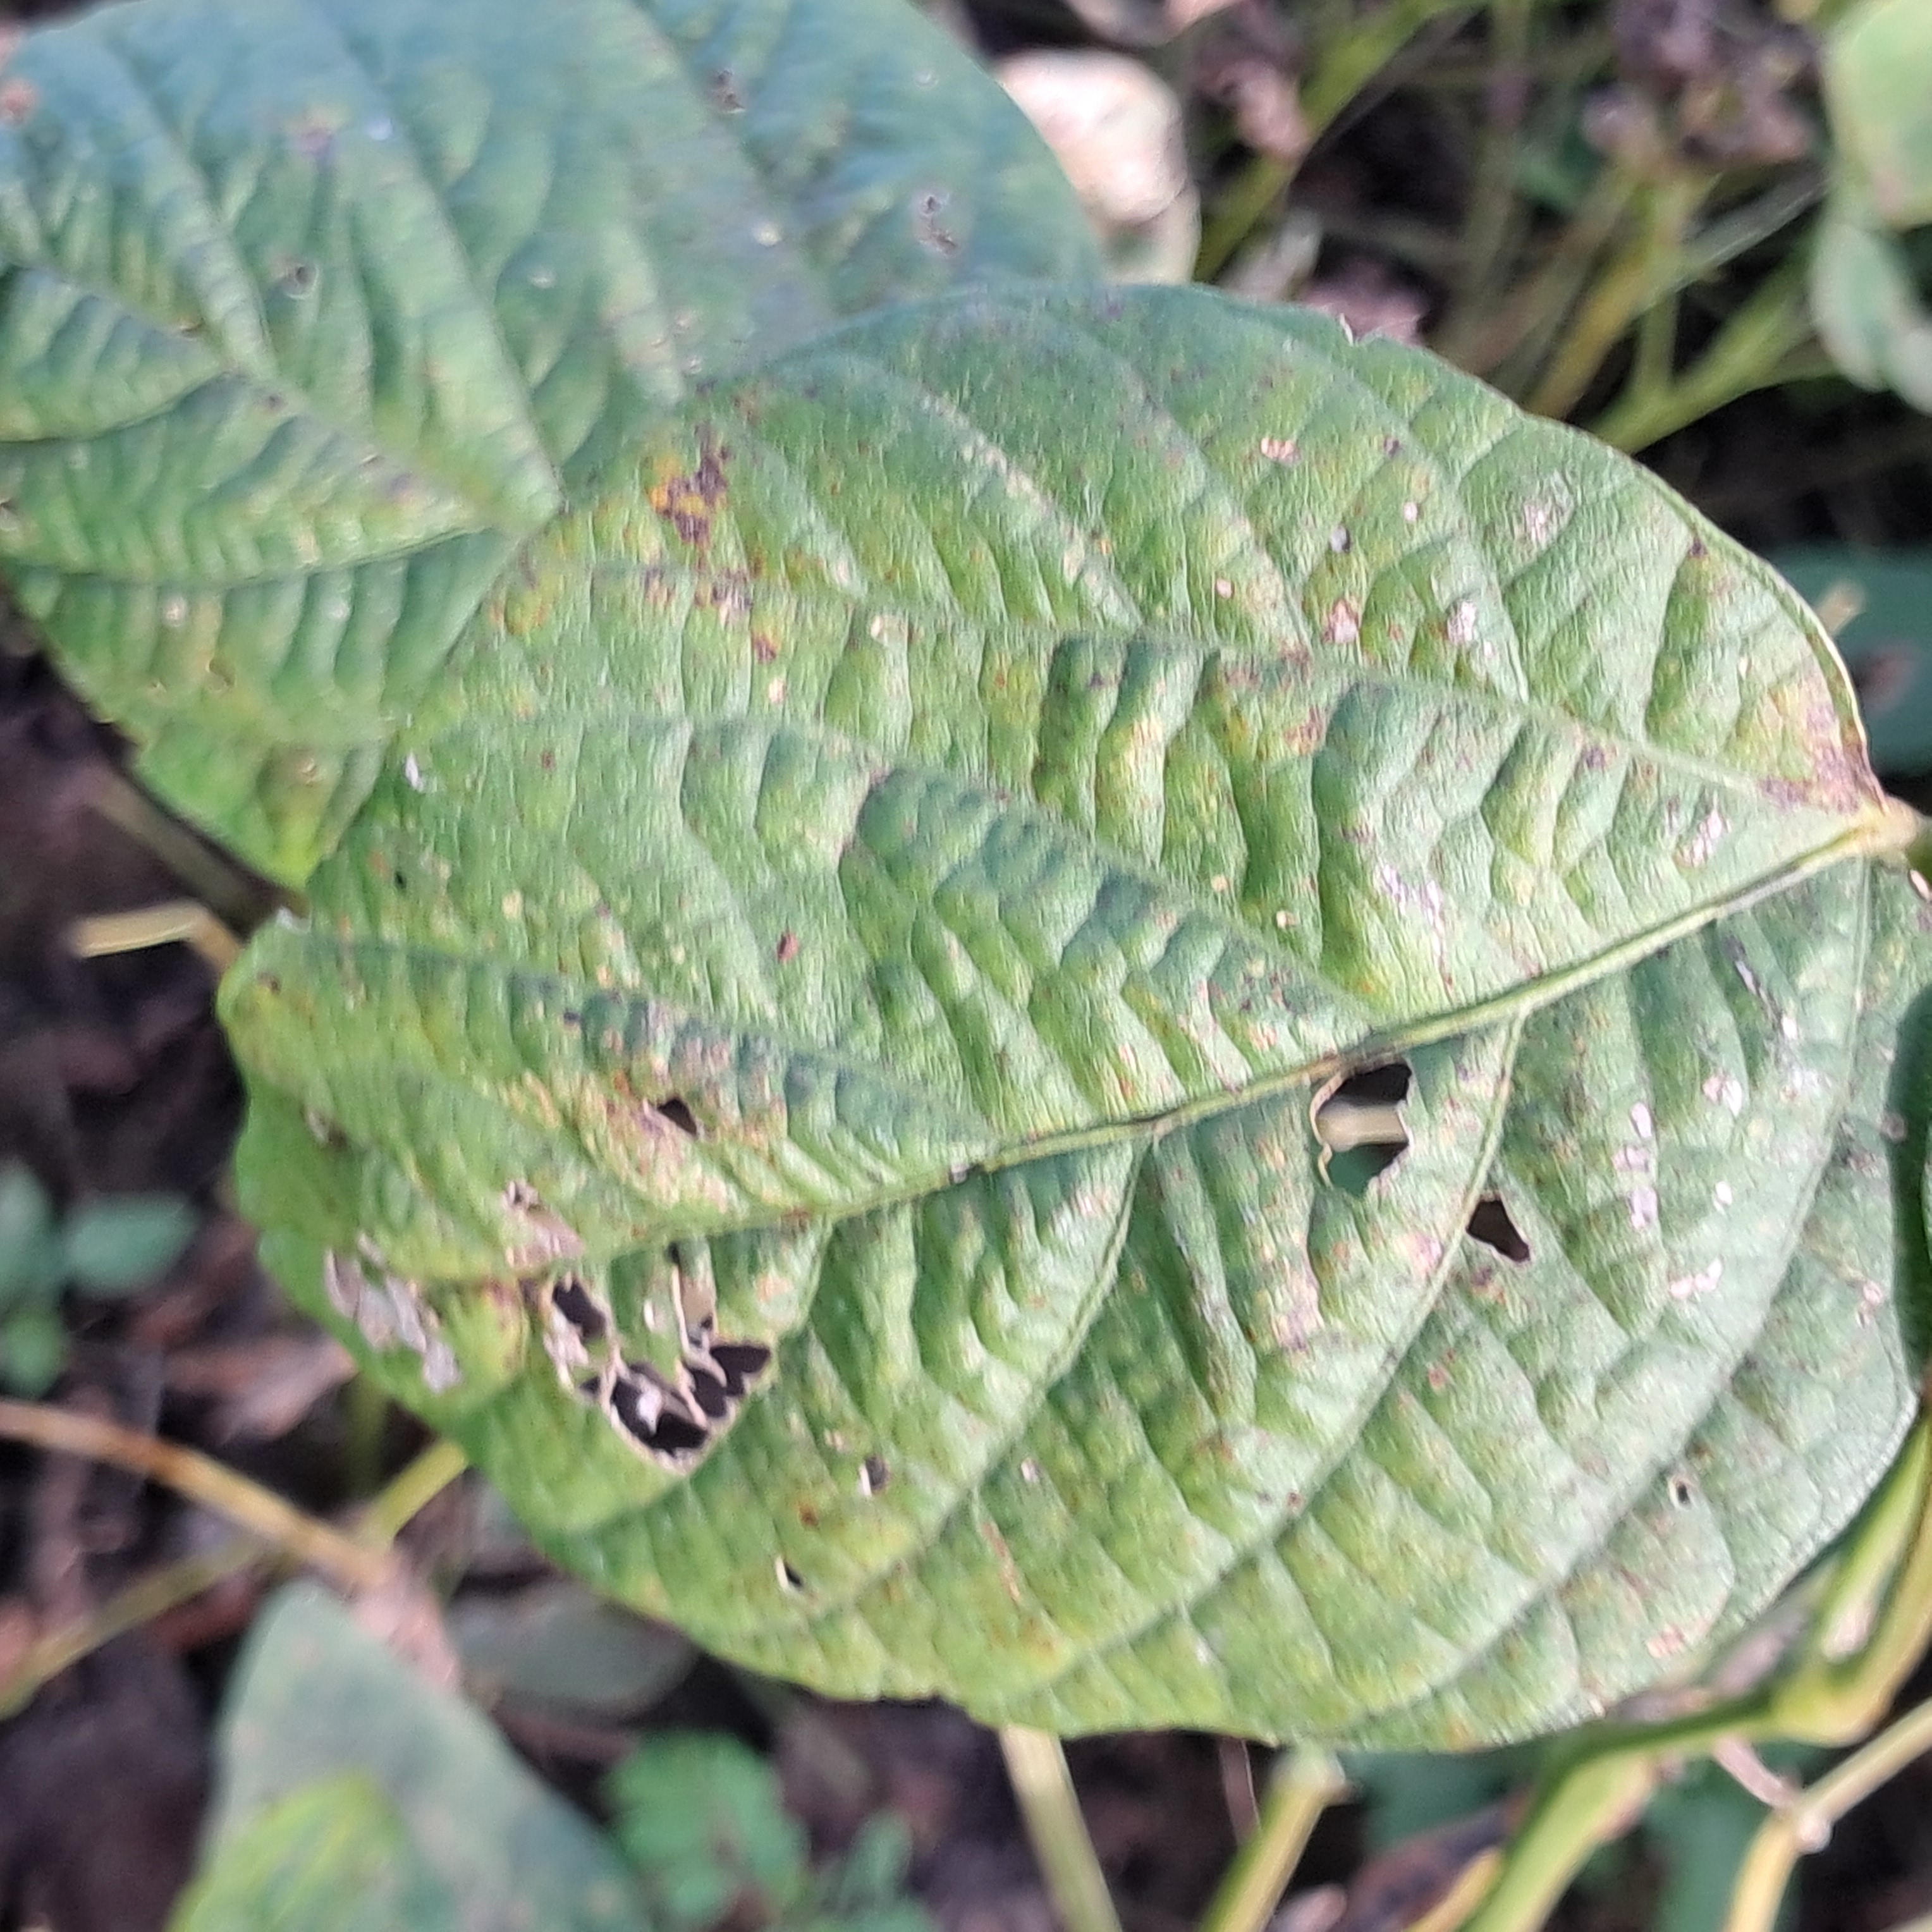
Label: Caterpillar_Semilooper_Pest